Donald A. Gary

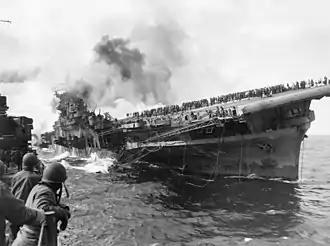
"Franklin" listing, with crew on deck, March 1945; seen from cruiser alongside

Gary was born in Findlay, Ohio, on July 23, 1901. He enlisted in the navy in December 1919 and served continuously in the enlisted ranks until November 1943, when he received a commission as a lieutenant, junior grade. In 1943 and 1944, Lieutenant junior grade Gary was assigned to the Third Naval District and as an inspector of machinery at the Babcock & Wilcox Company. In December 1944, he was sent to the aircraft carrier "Franklin" as an engineering officer.